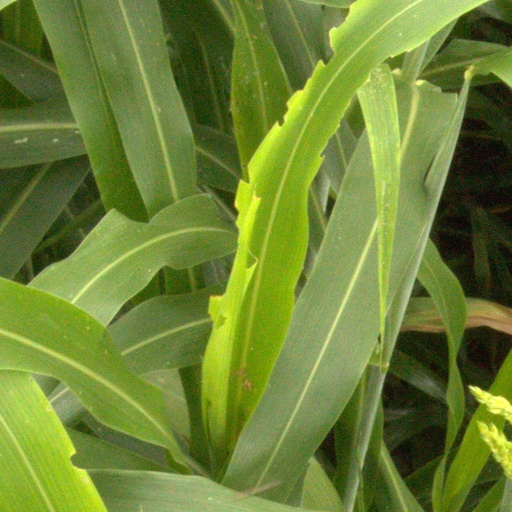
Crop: sorghum